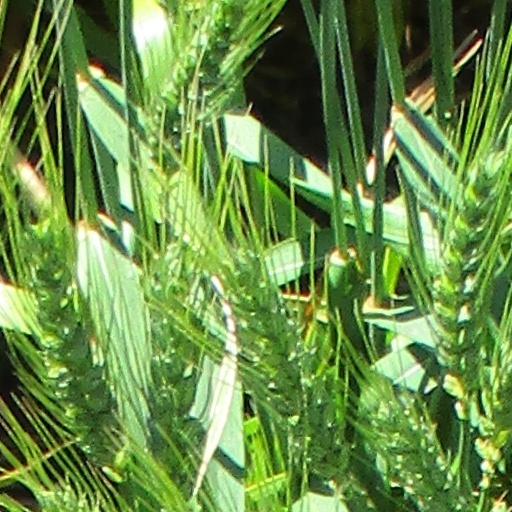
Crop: wheat